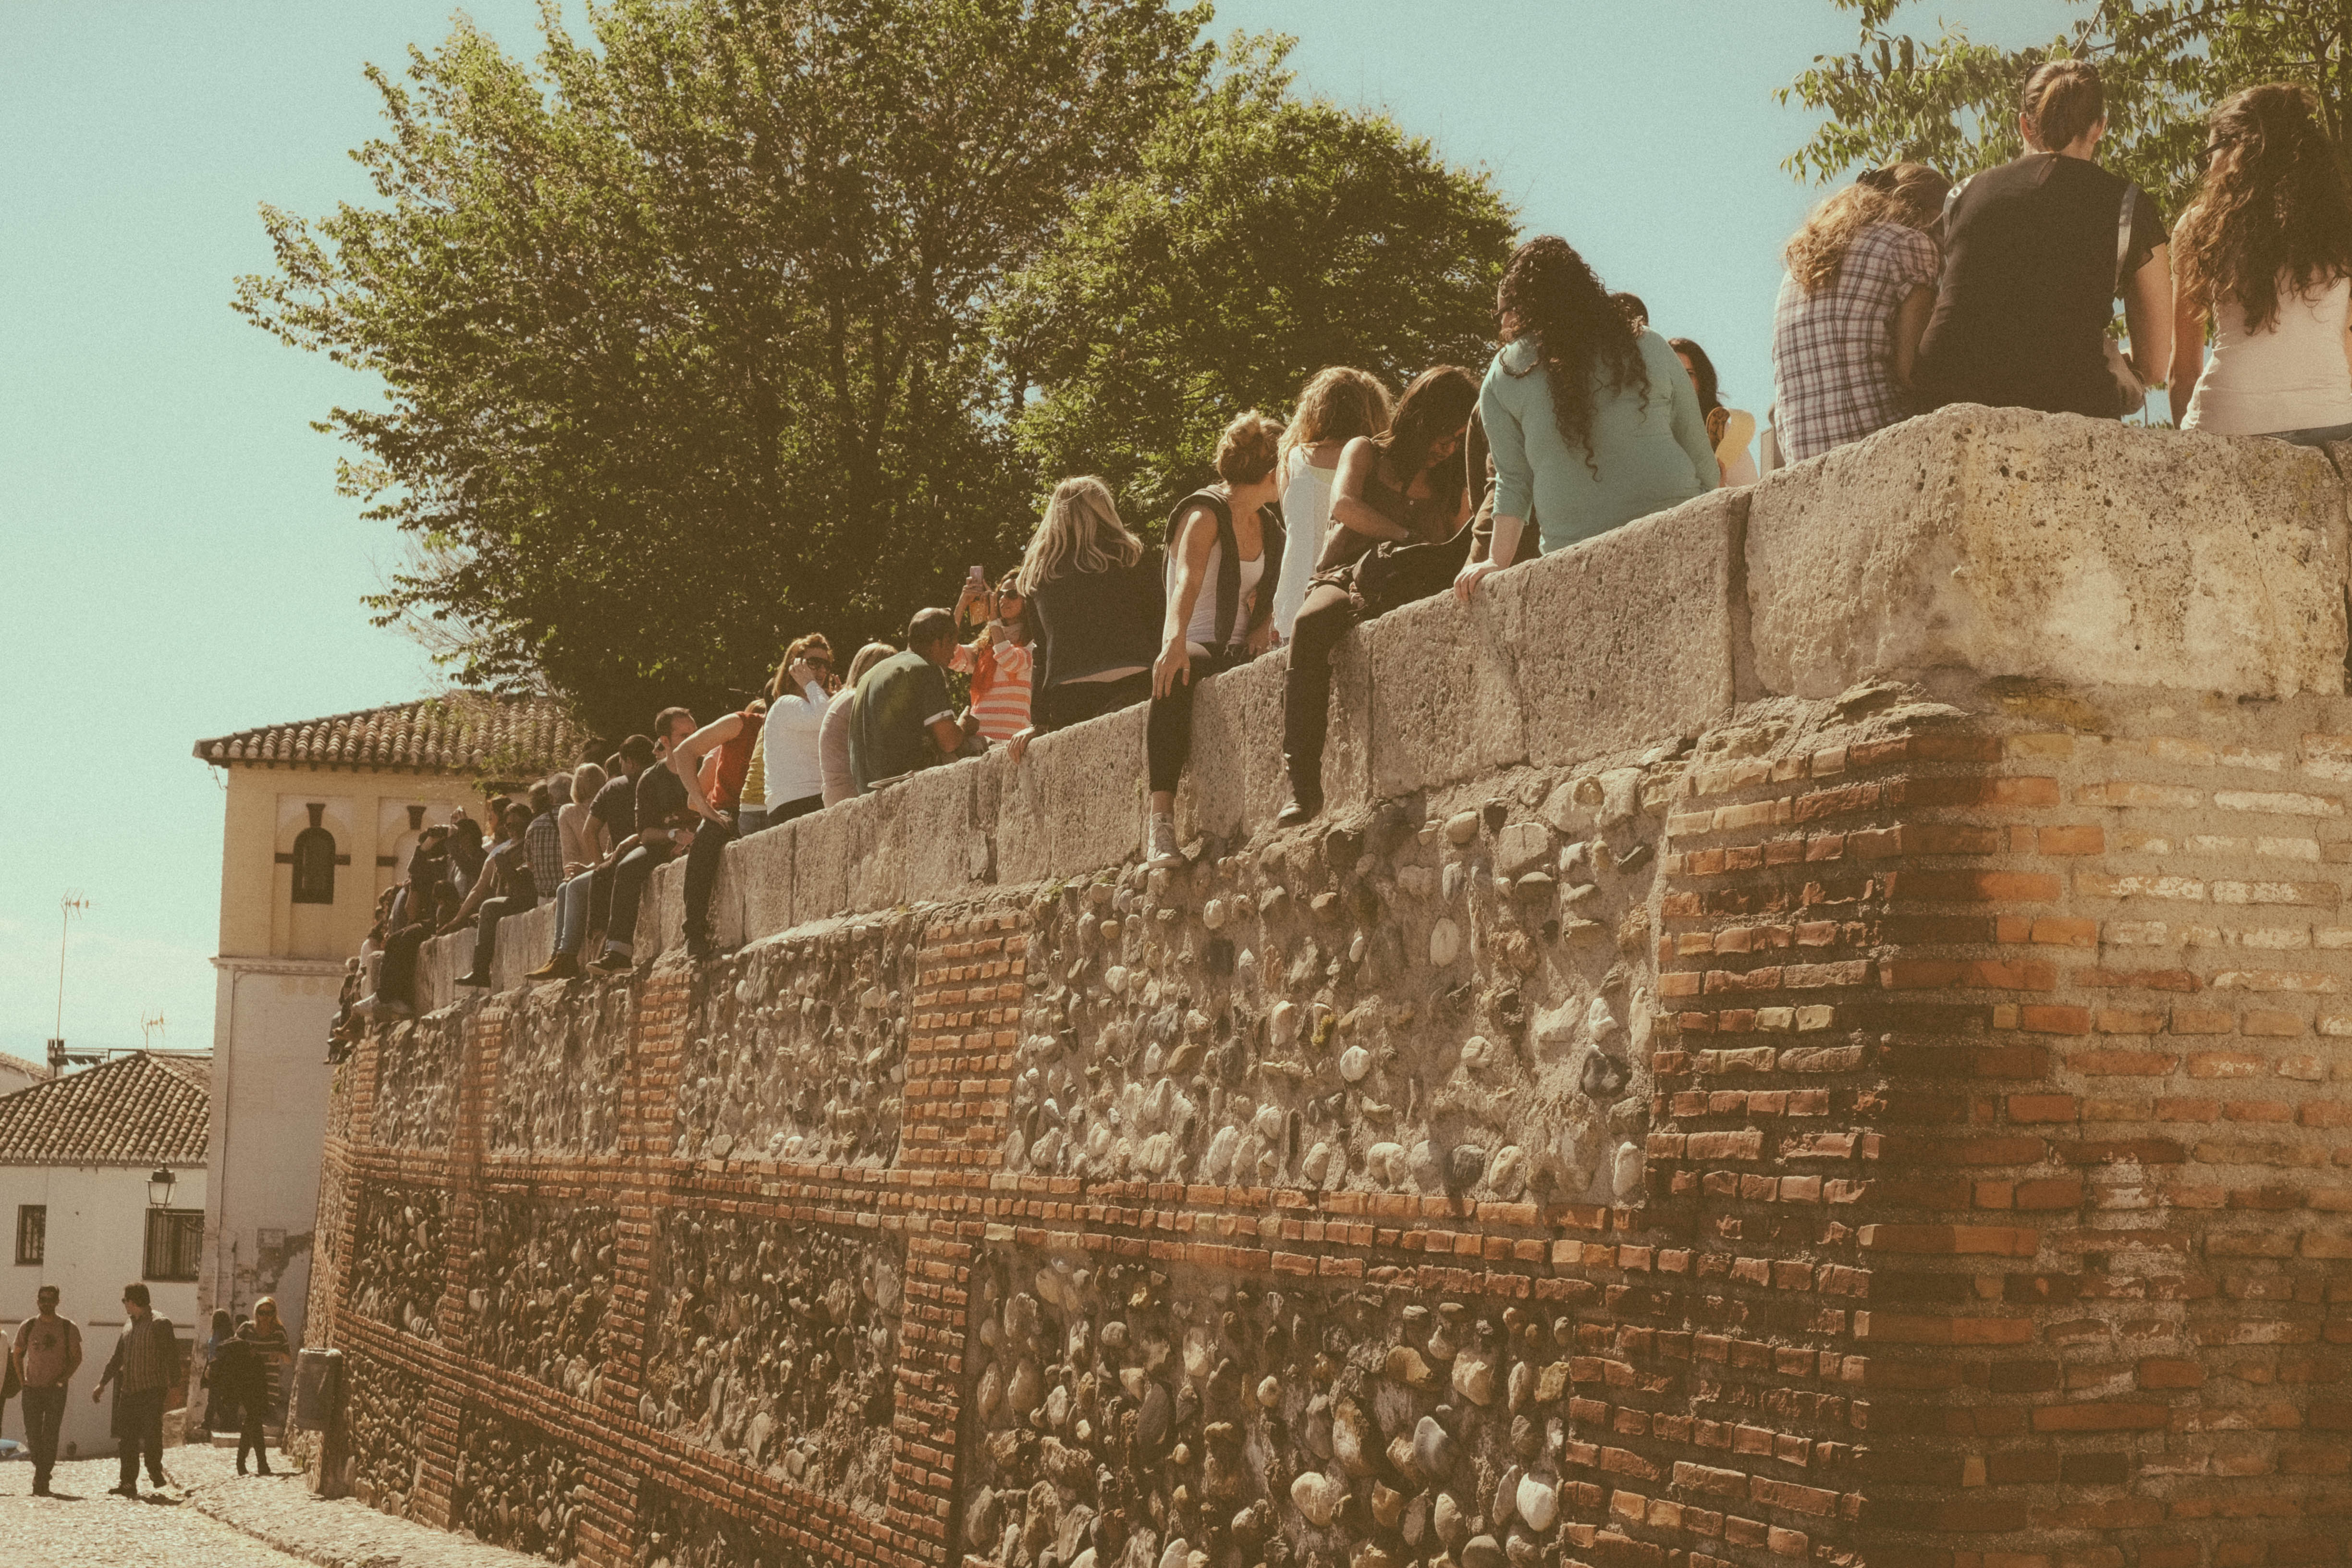
street, urban, wall, waterway, andalusia, history, granada, ancient history